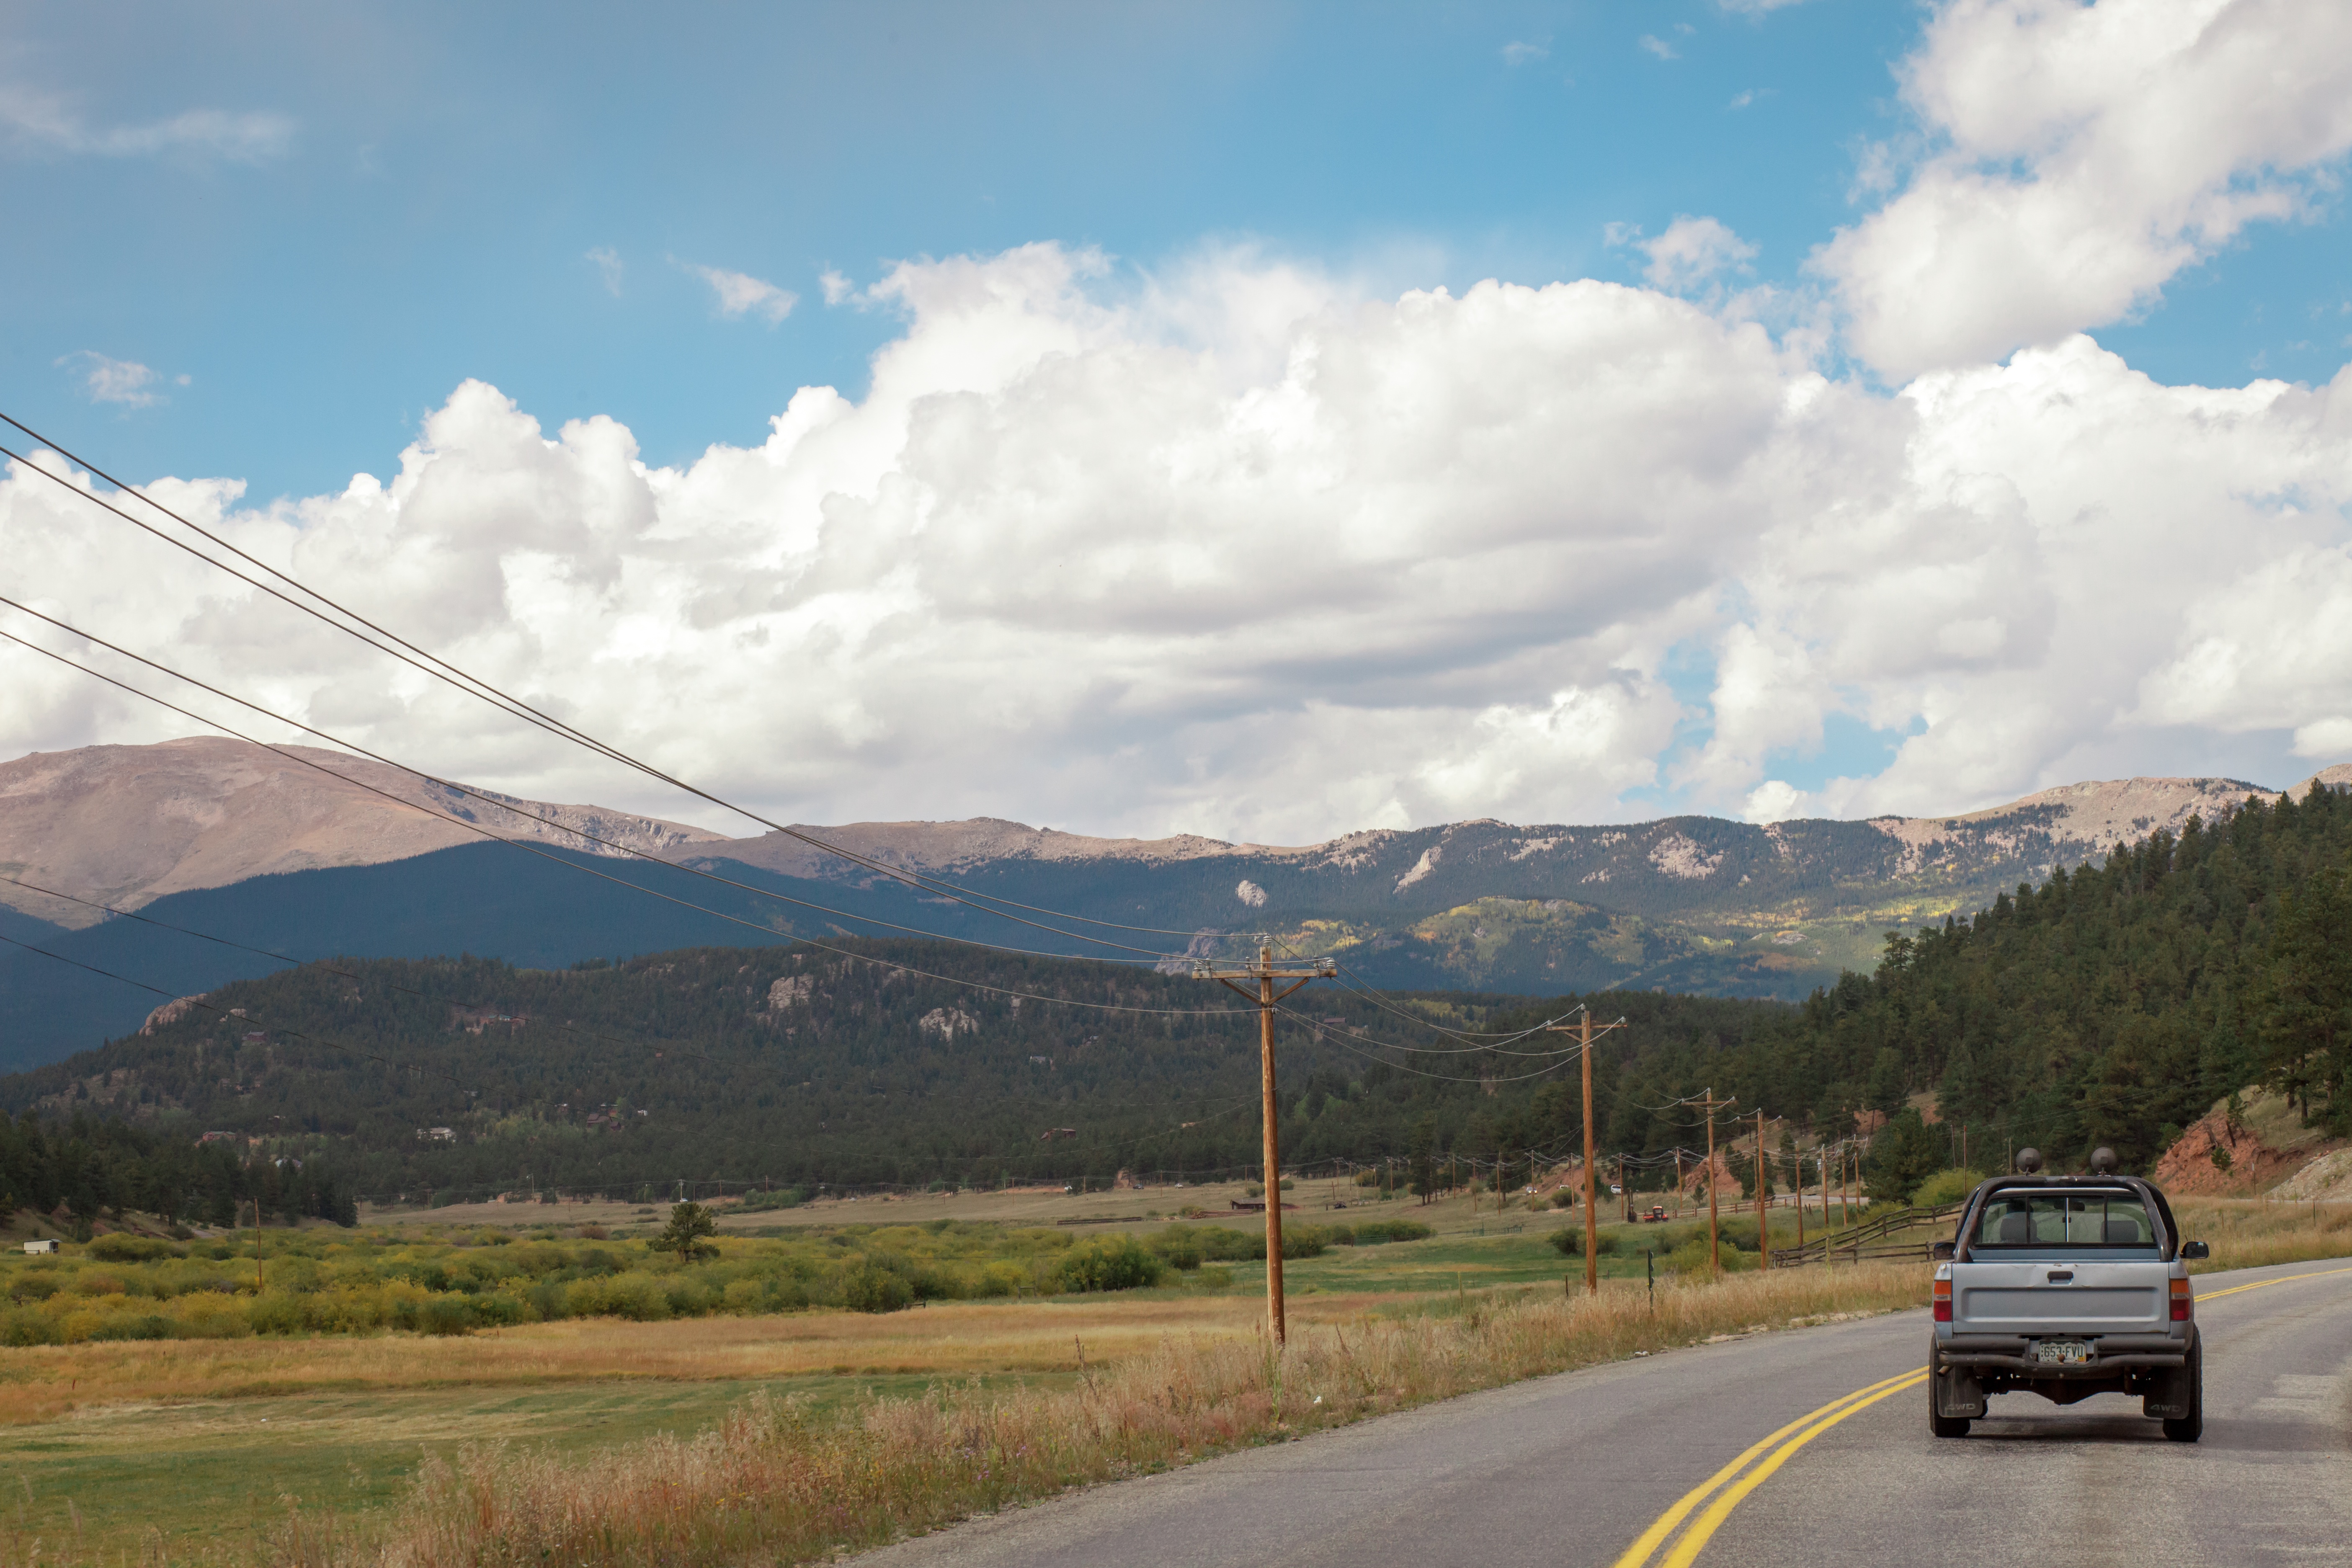
landscape, mountain, cloud, sky, road, hill, highway, valley, mountain range, road trip, alps, infrastructure, plateau, rural area, mountain pass, mountainous landforms, controlled access highway